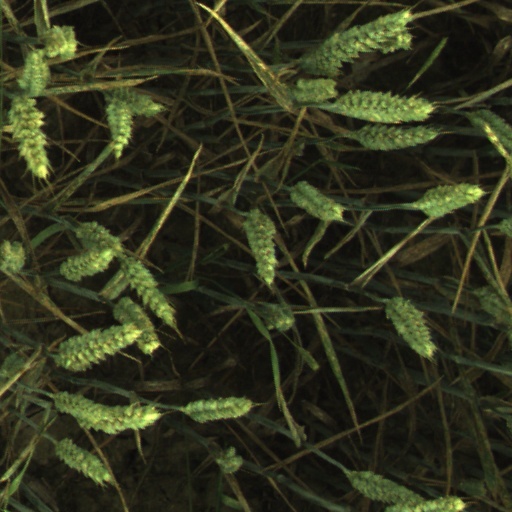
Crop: wheat